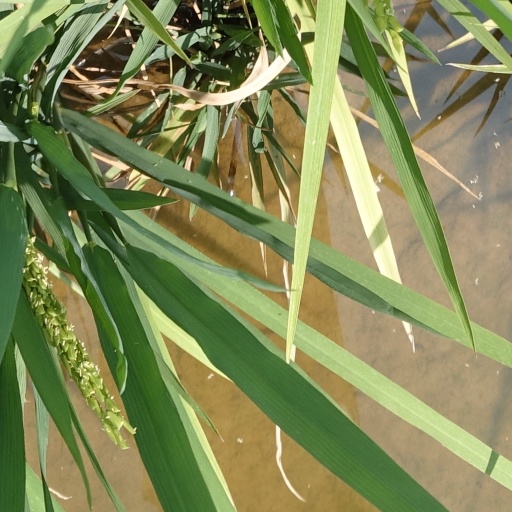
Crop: rice